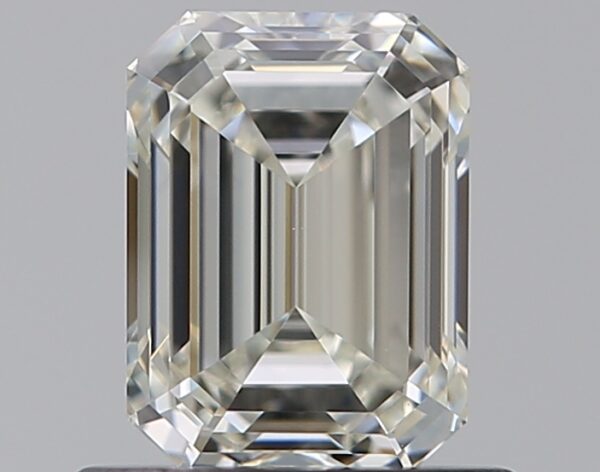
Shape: emerald
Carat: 0.75
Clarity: VVS2
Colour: J
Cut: EX
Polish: EX
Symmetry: VG
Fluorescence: N
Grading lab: GIA
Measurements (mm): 5.93 x 4.4 x 2.96